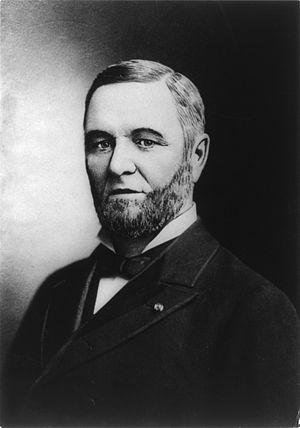
Edwin Hurd Conger ou Edwin H. Conger, né le 7 mars 1843 et mort le 18 mai 1907, est un diplomate américain des États-Unis, ayant opéré en Chine, notamment pendant la révolte des Boxers.